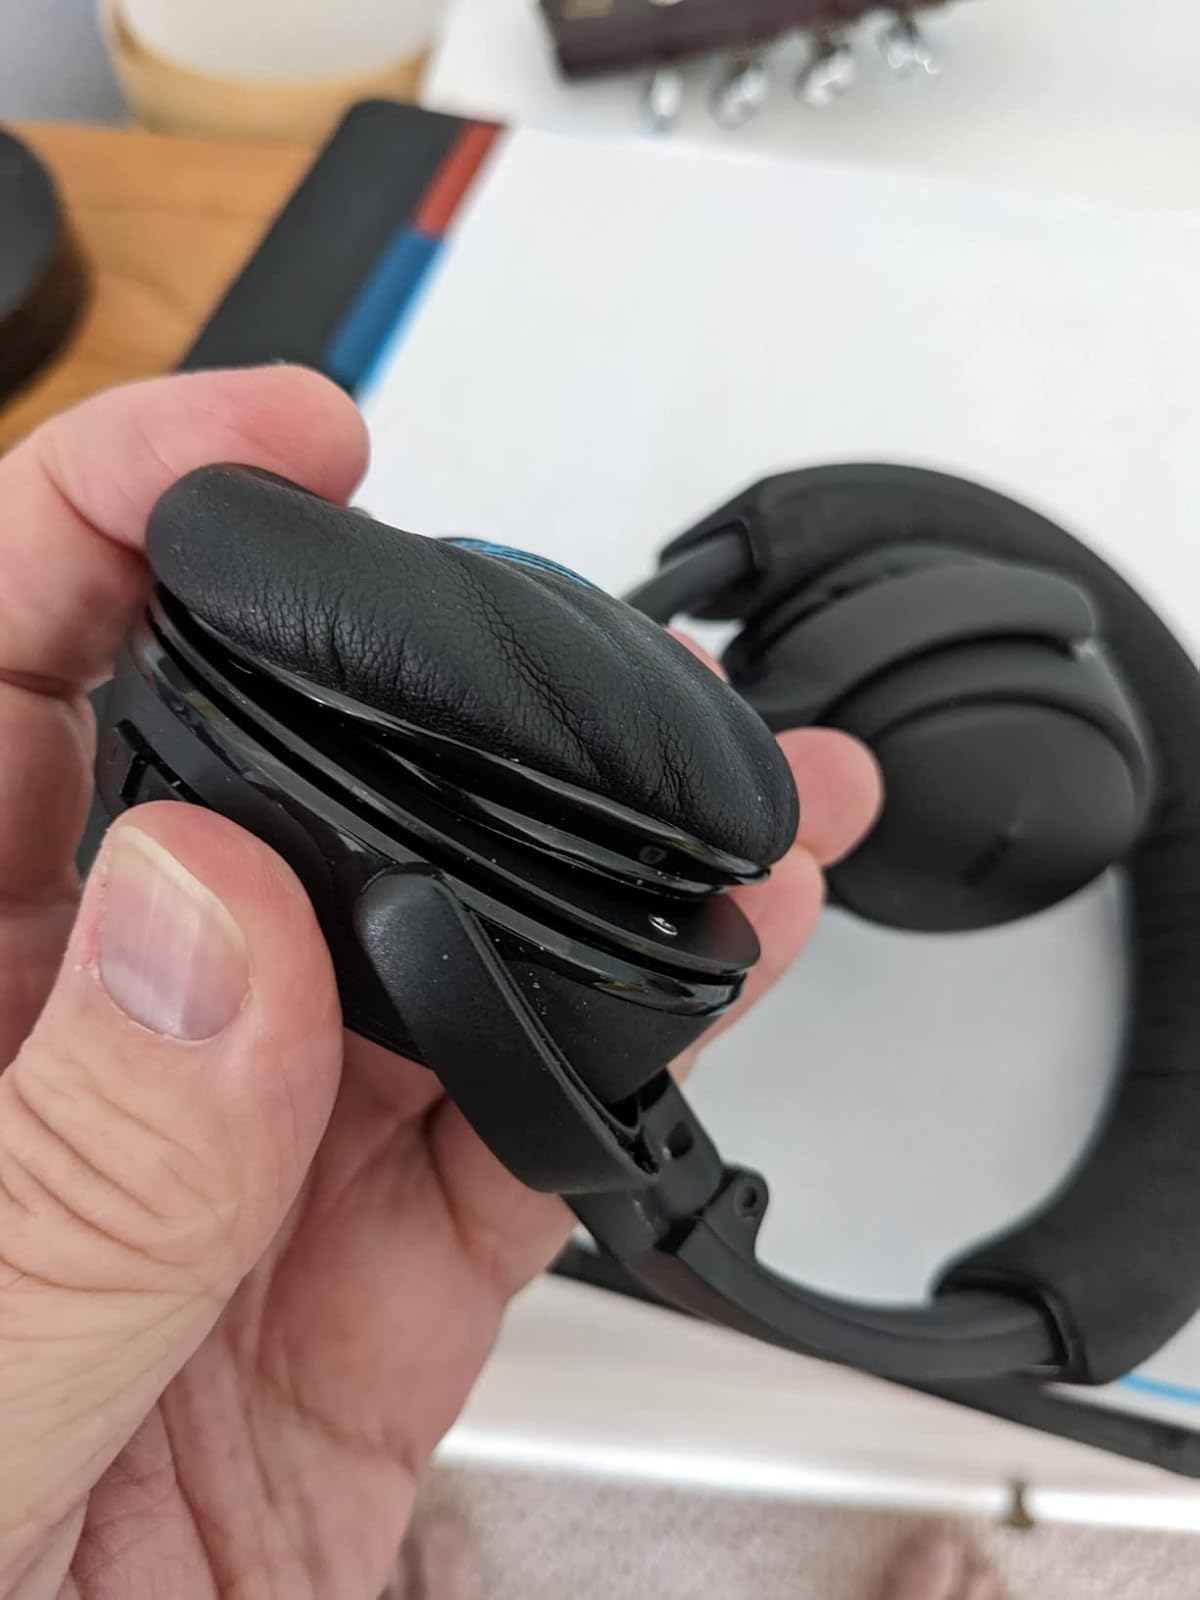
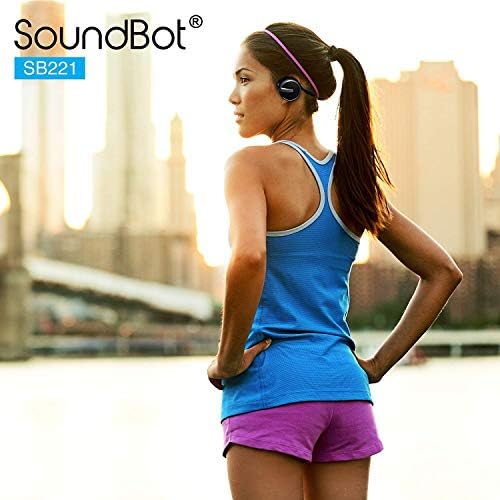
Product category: headphones
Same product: no